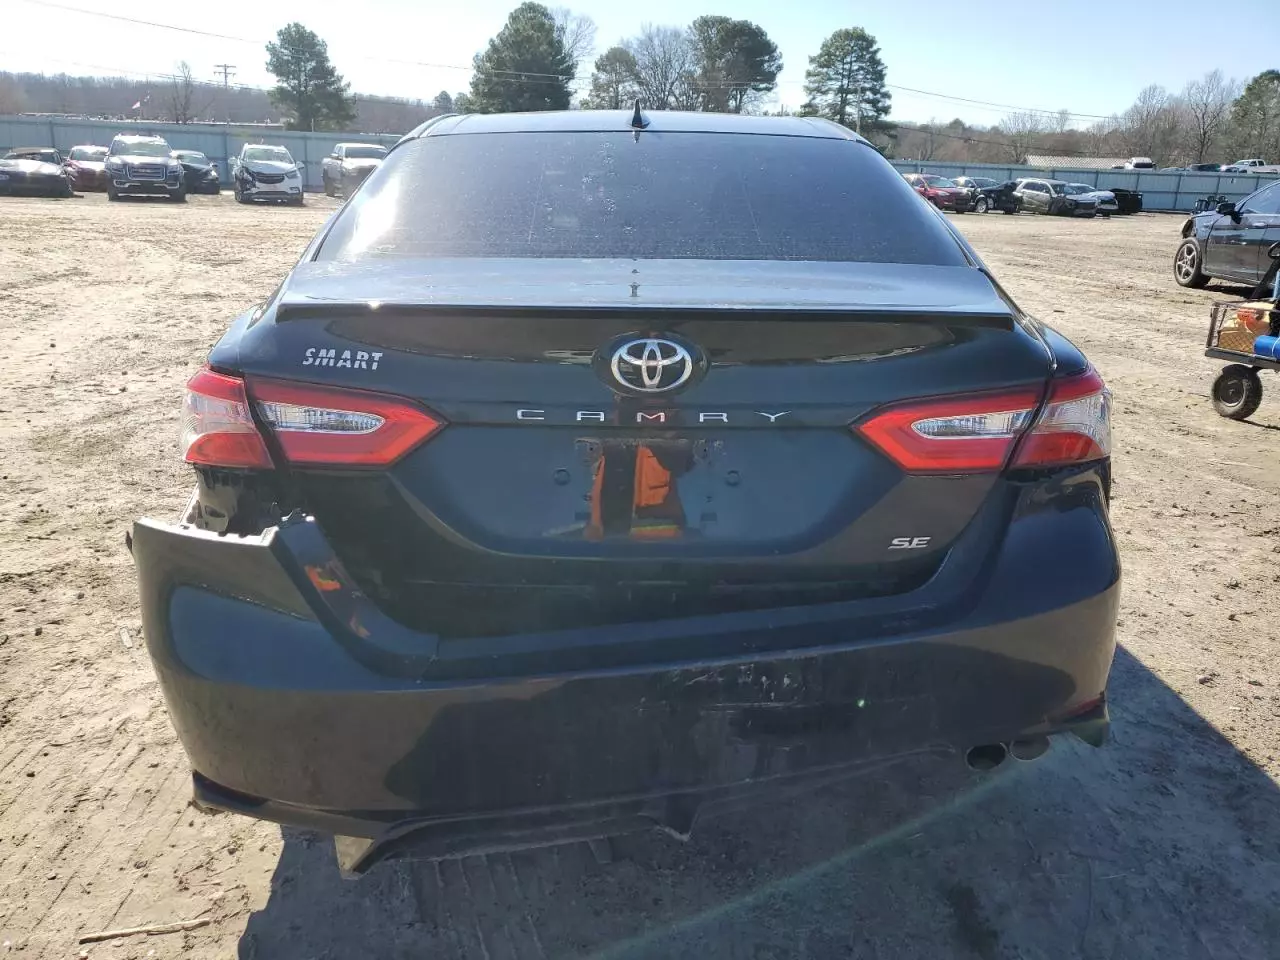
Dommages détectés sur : malle, feu arrière droit, pare-choc arrière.
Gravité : majeur